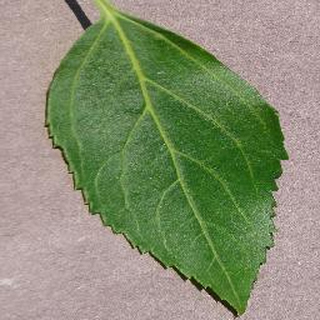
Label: healthy_cherry